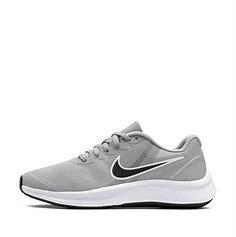
Brand: Nike
Model: Star Runner 3